Operation Barbarossa

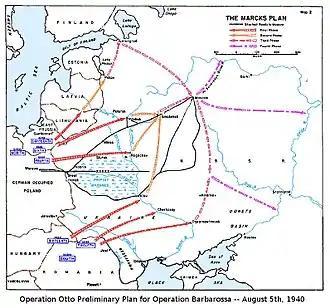
The Marcks Plan was the original German plan of attack for Operation Barbarossa, as depicted in a US Government study (March 1955).

On August 23, 1939, Germany and the Soviet Union signed a non-aggression pact in Moscow known as the Molotov–Ribbentrop Pact. A secret protocol to the pact outlined an agreement between Germany and the Soviet Union on the division of the eastern European border states between their respective "spheres of influence," Soviet Union and Germany would partition Poland in the event of an invasion by Germany, and the Soviets would be allowed to overrun Finland, Estonia, Latvia and the region of Bessarabia. On 23 August 1939 the rest of the world learned of this pact but were unaware of the provisions to partition Poland. The pact stunned the world because of the parties' earlier mutual hostility and their conflicting ideologies. The conclusion of this pact was followed by the German invasion of Poland on 1 September that triggered the outbreak of World War II in Europe, then the Soviet invasion of Poland that led to the annexation of the eastern part of the country. As a result of the pact, Germany and the Soviet Union maintained reasonably strong diplomatic relations for two years and fostered an important economic relationship. The countries entered a trade pact in 1940 by which the Soviets received German military equipment and trade goods in exchange for raw materials, such as oil and wheat, to help the German war effort by circumventing the British blockade of Germany.